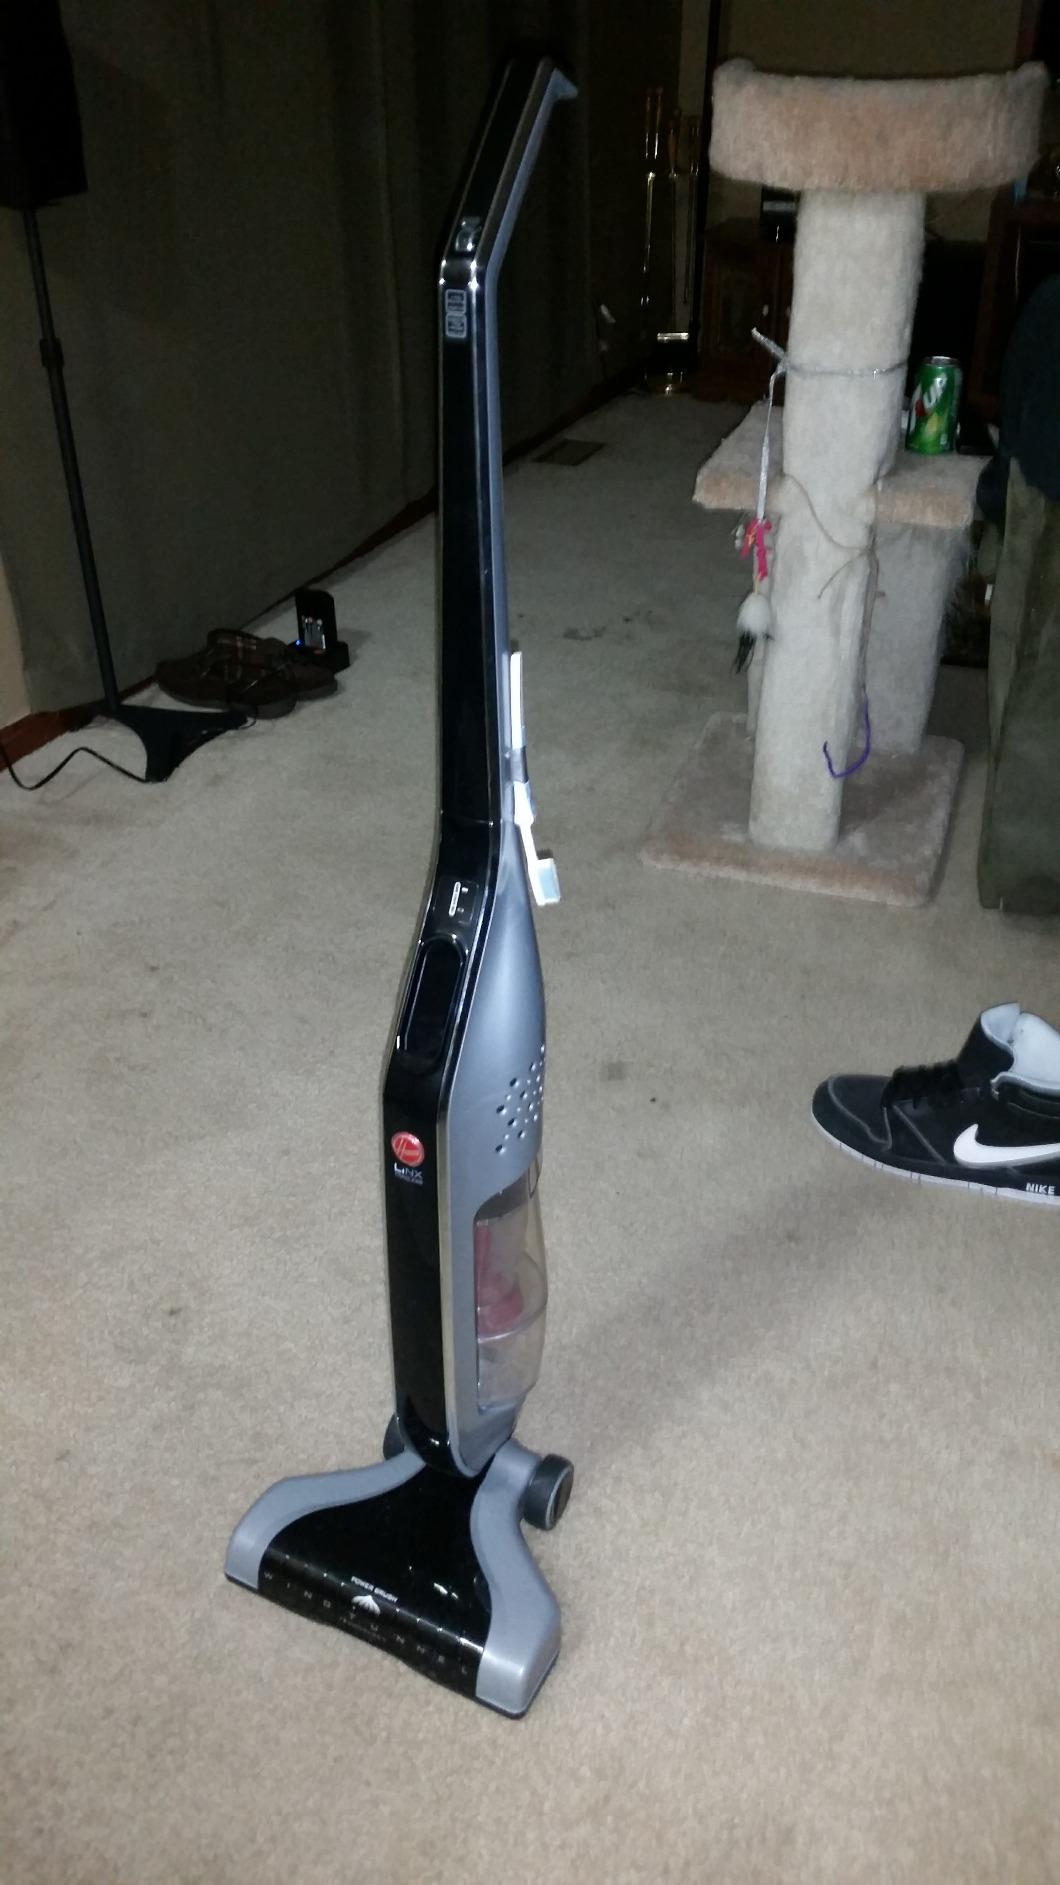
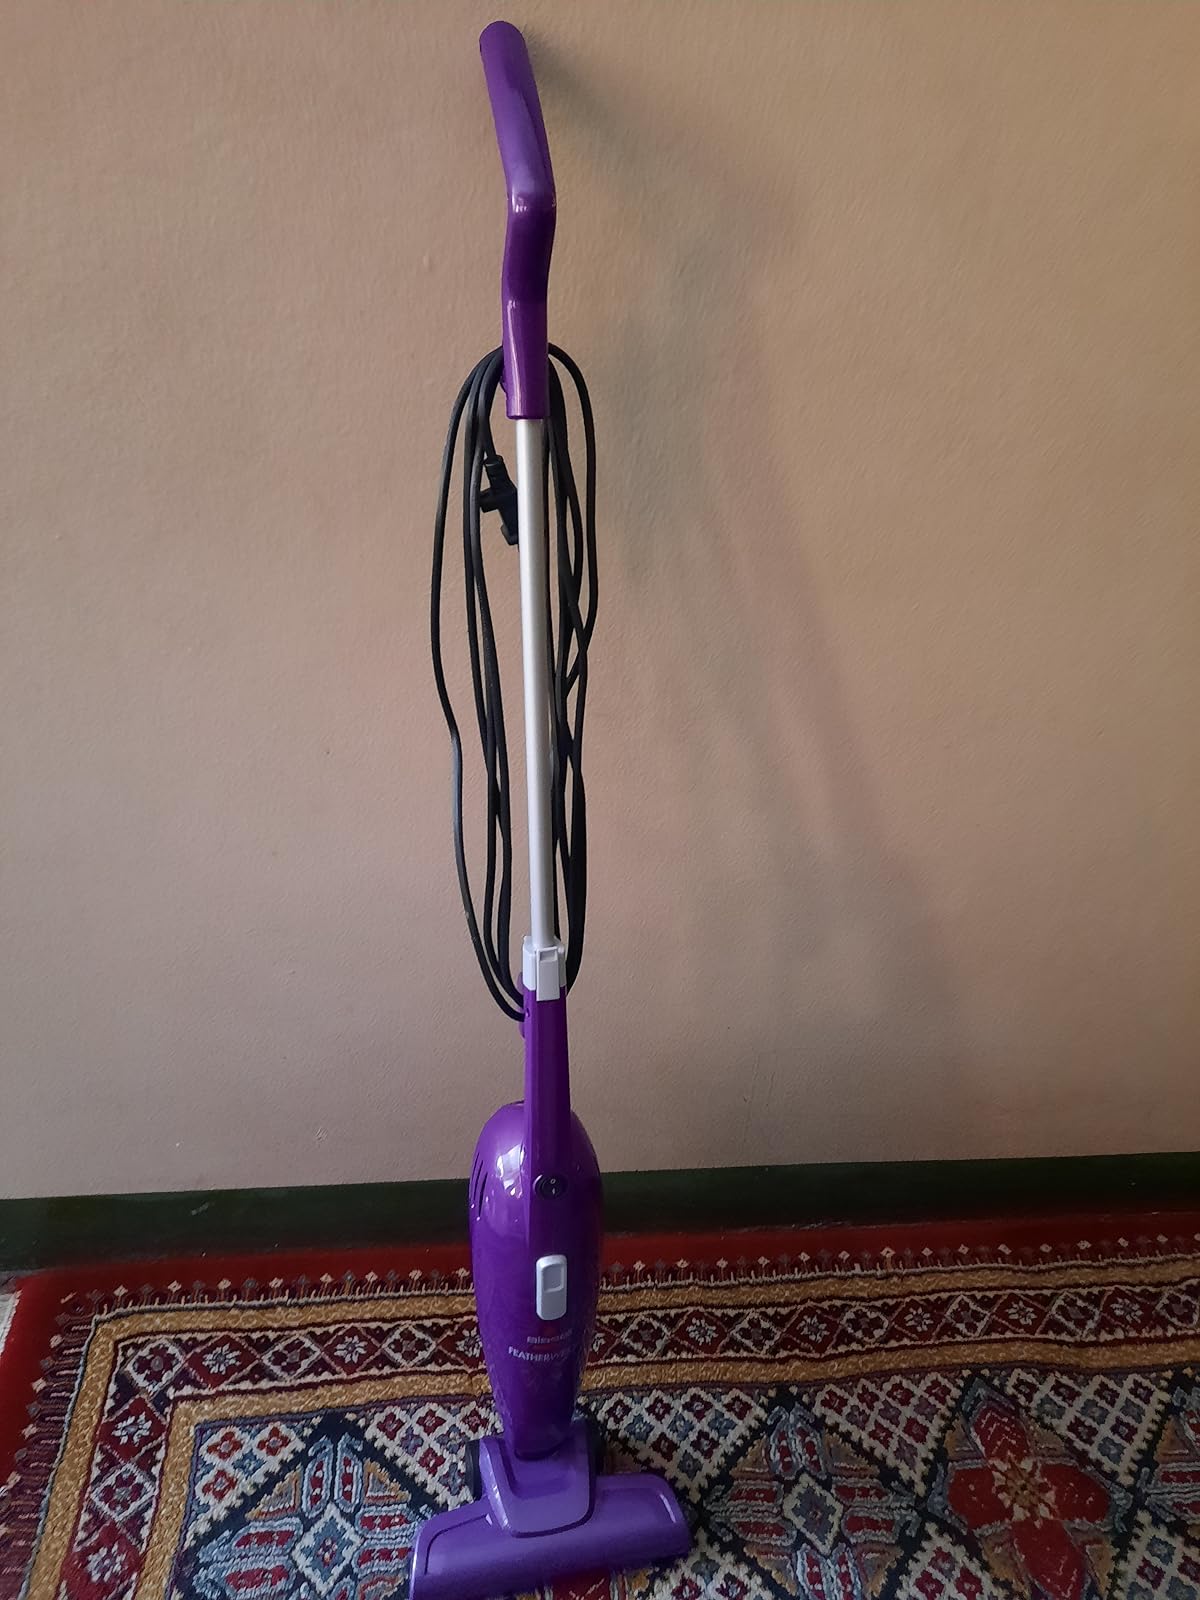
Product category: items_vacuum
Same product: no